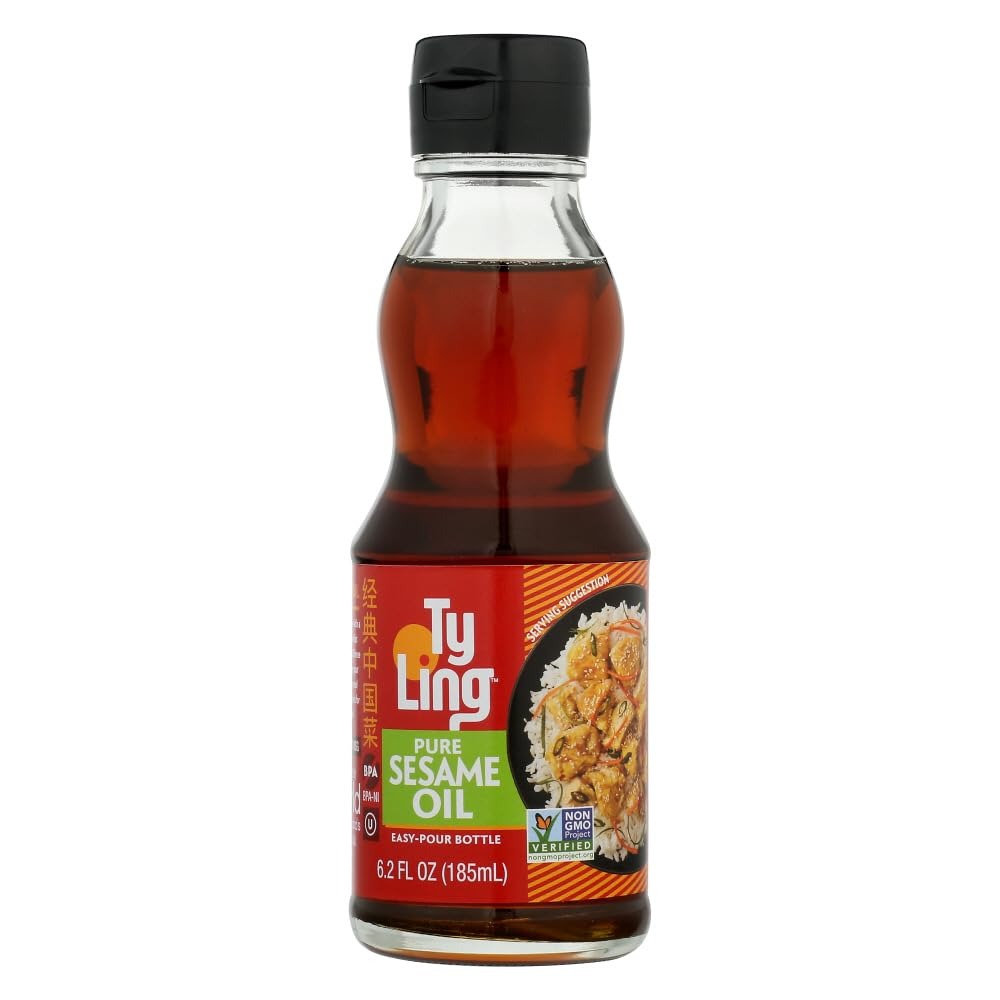
Item Name: Ty Ling Oil Sesame
Value: 24.0
Unit: Count

Price: 10.35